Rum Mehmed Pasha Mosque

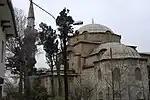

The Rum Mehmed Pasha Mosque is an old Ottoman mosque located in a large and densely populated district of Üsküdar, in Istanbul, Turkey.